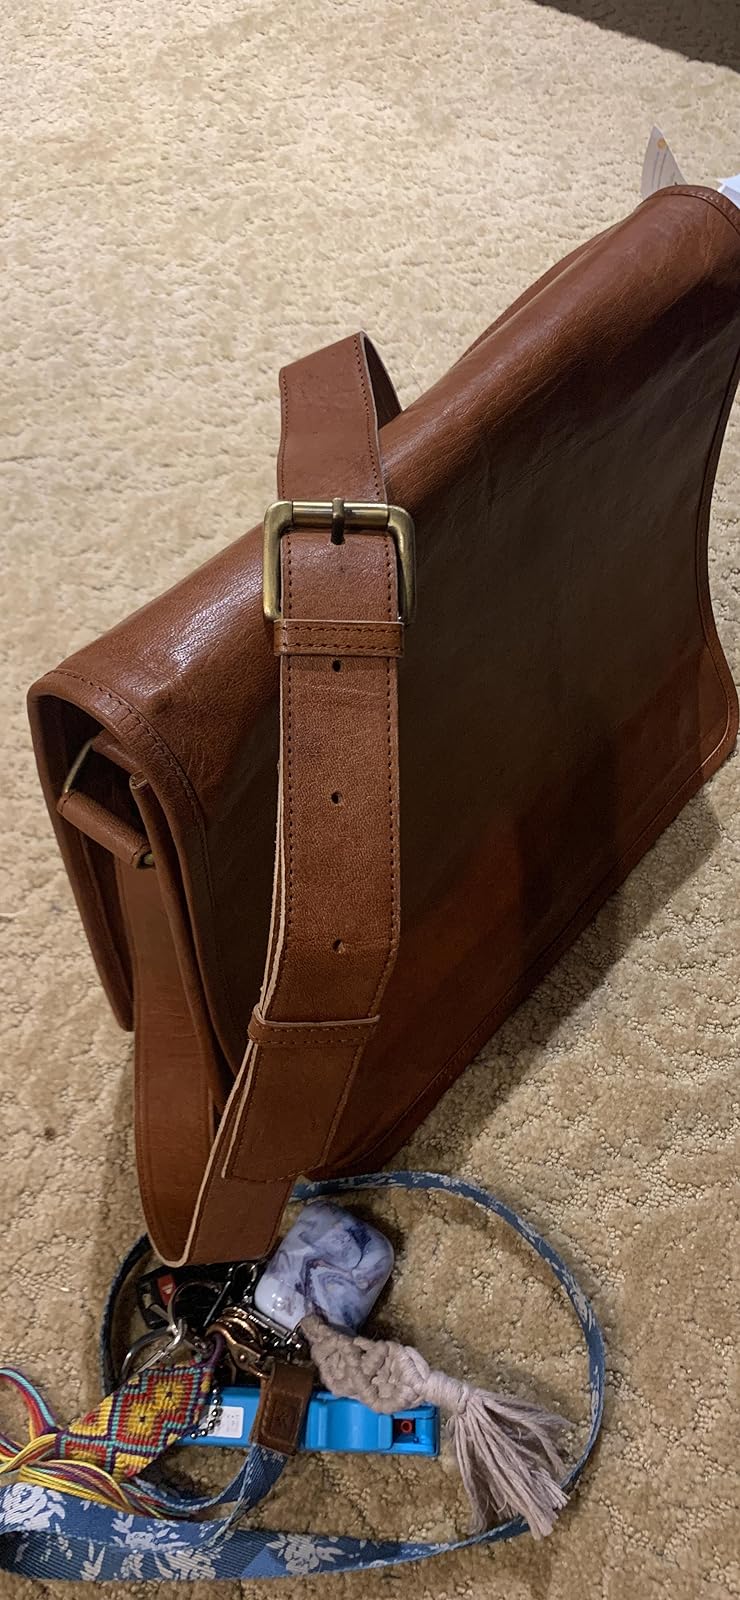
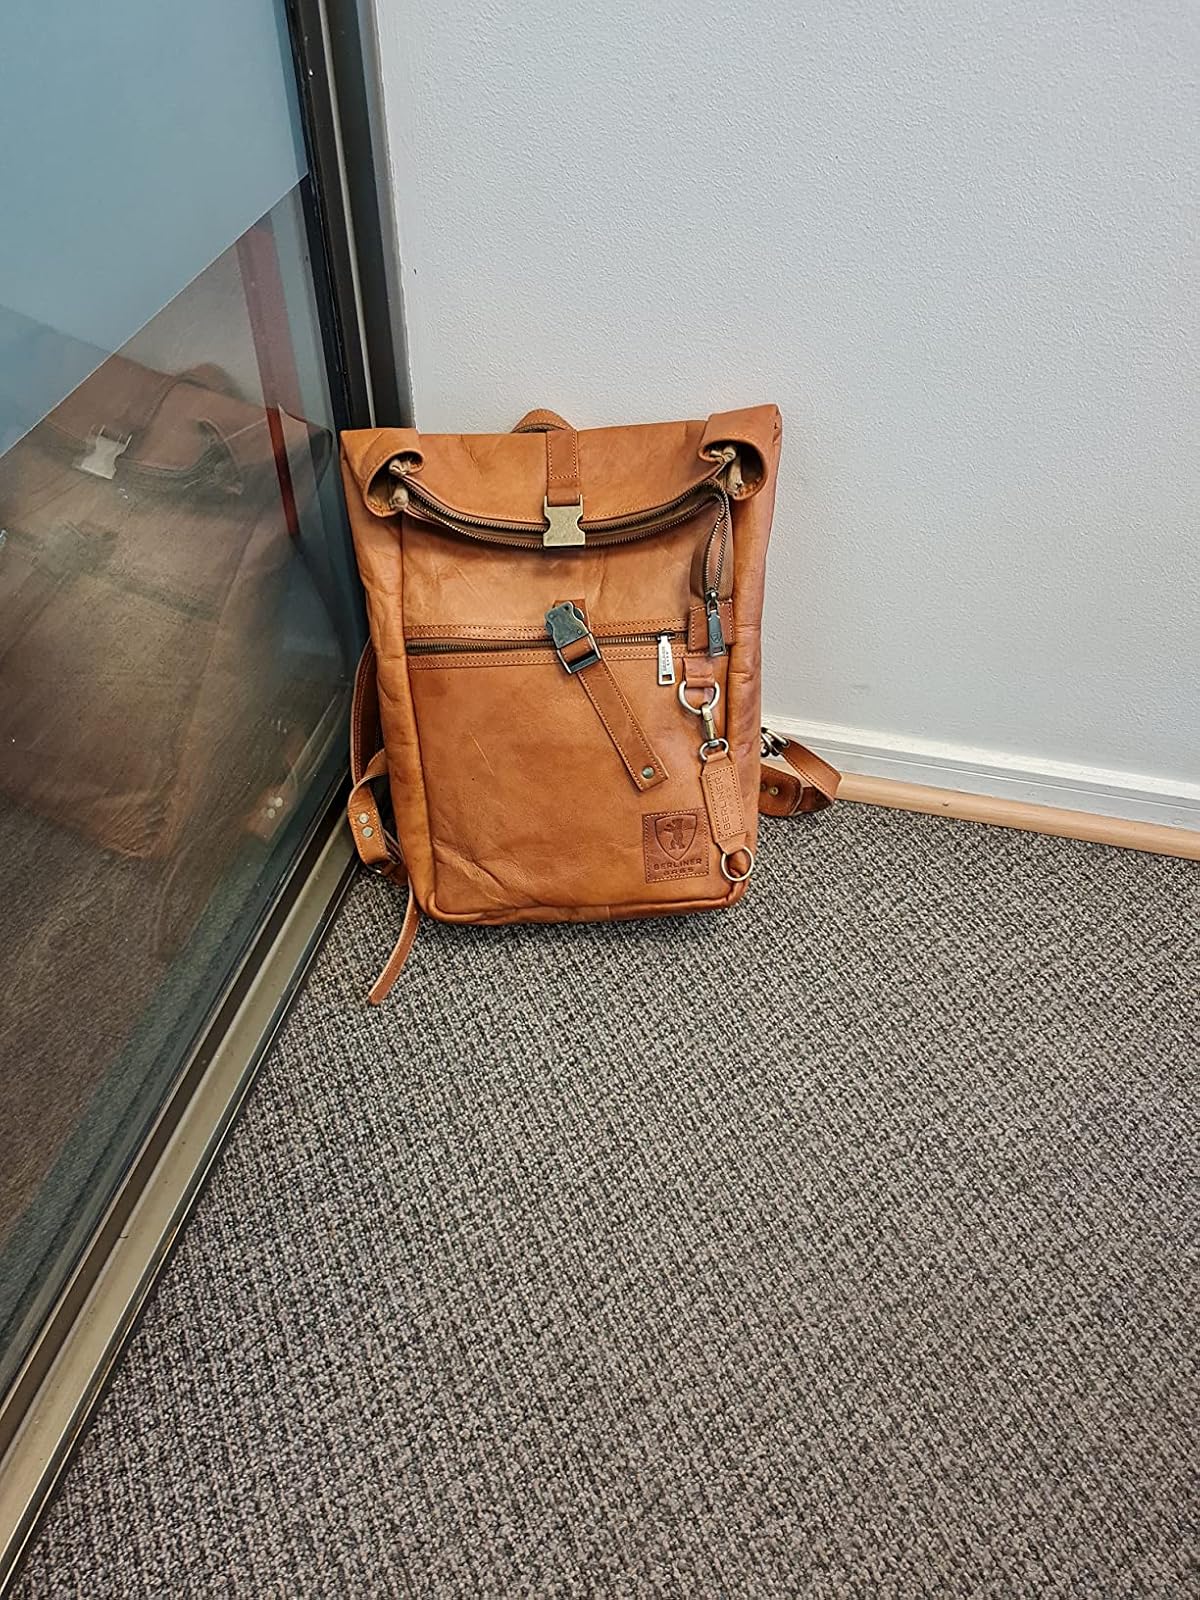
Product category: bag
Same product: no